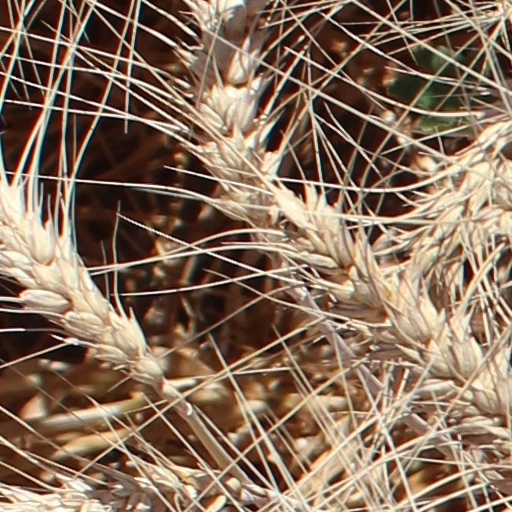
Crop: wheat